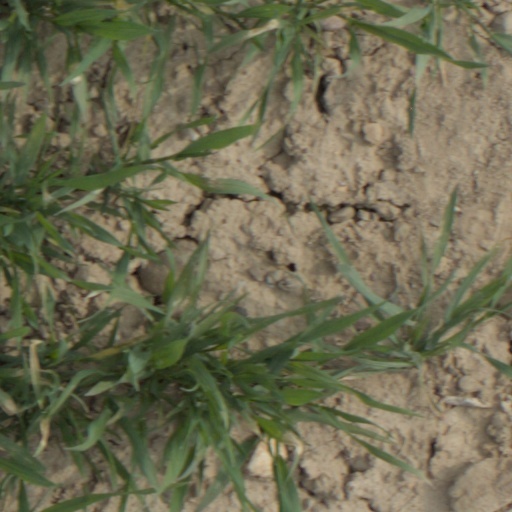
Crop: wheat